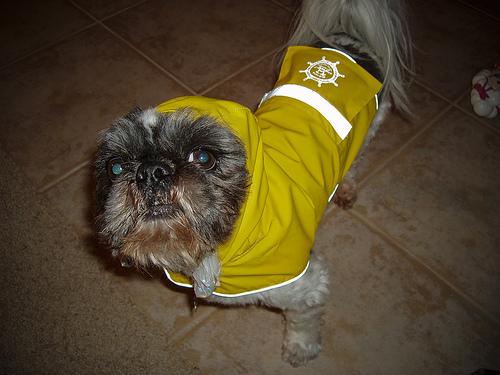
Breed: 361-n000123-Shih_Tzu